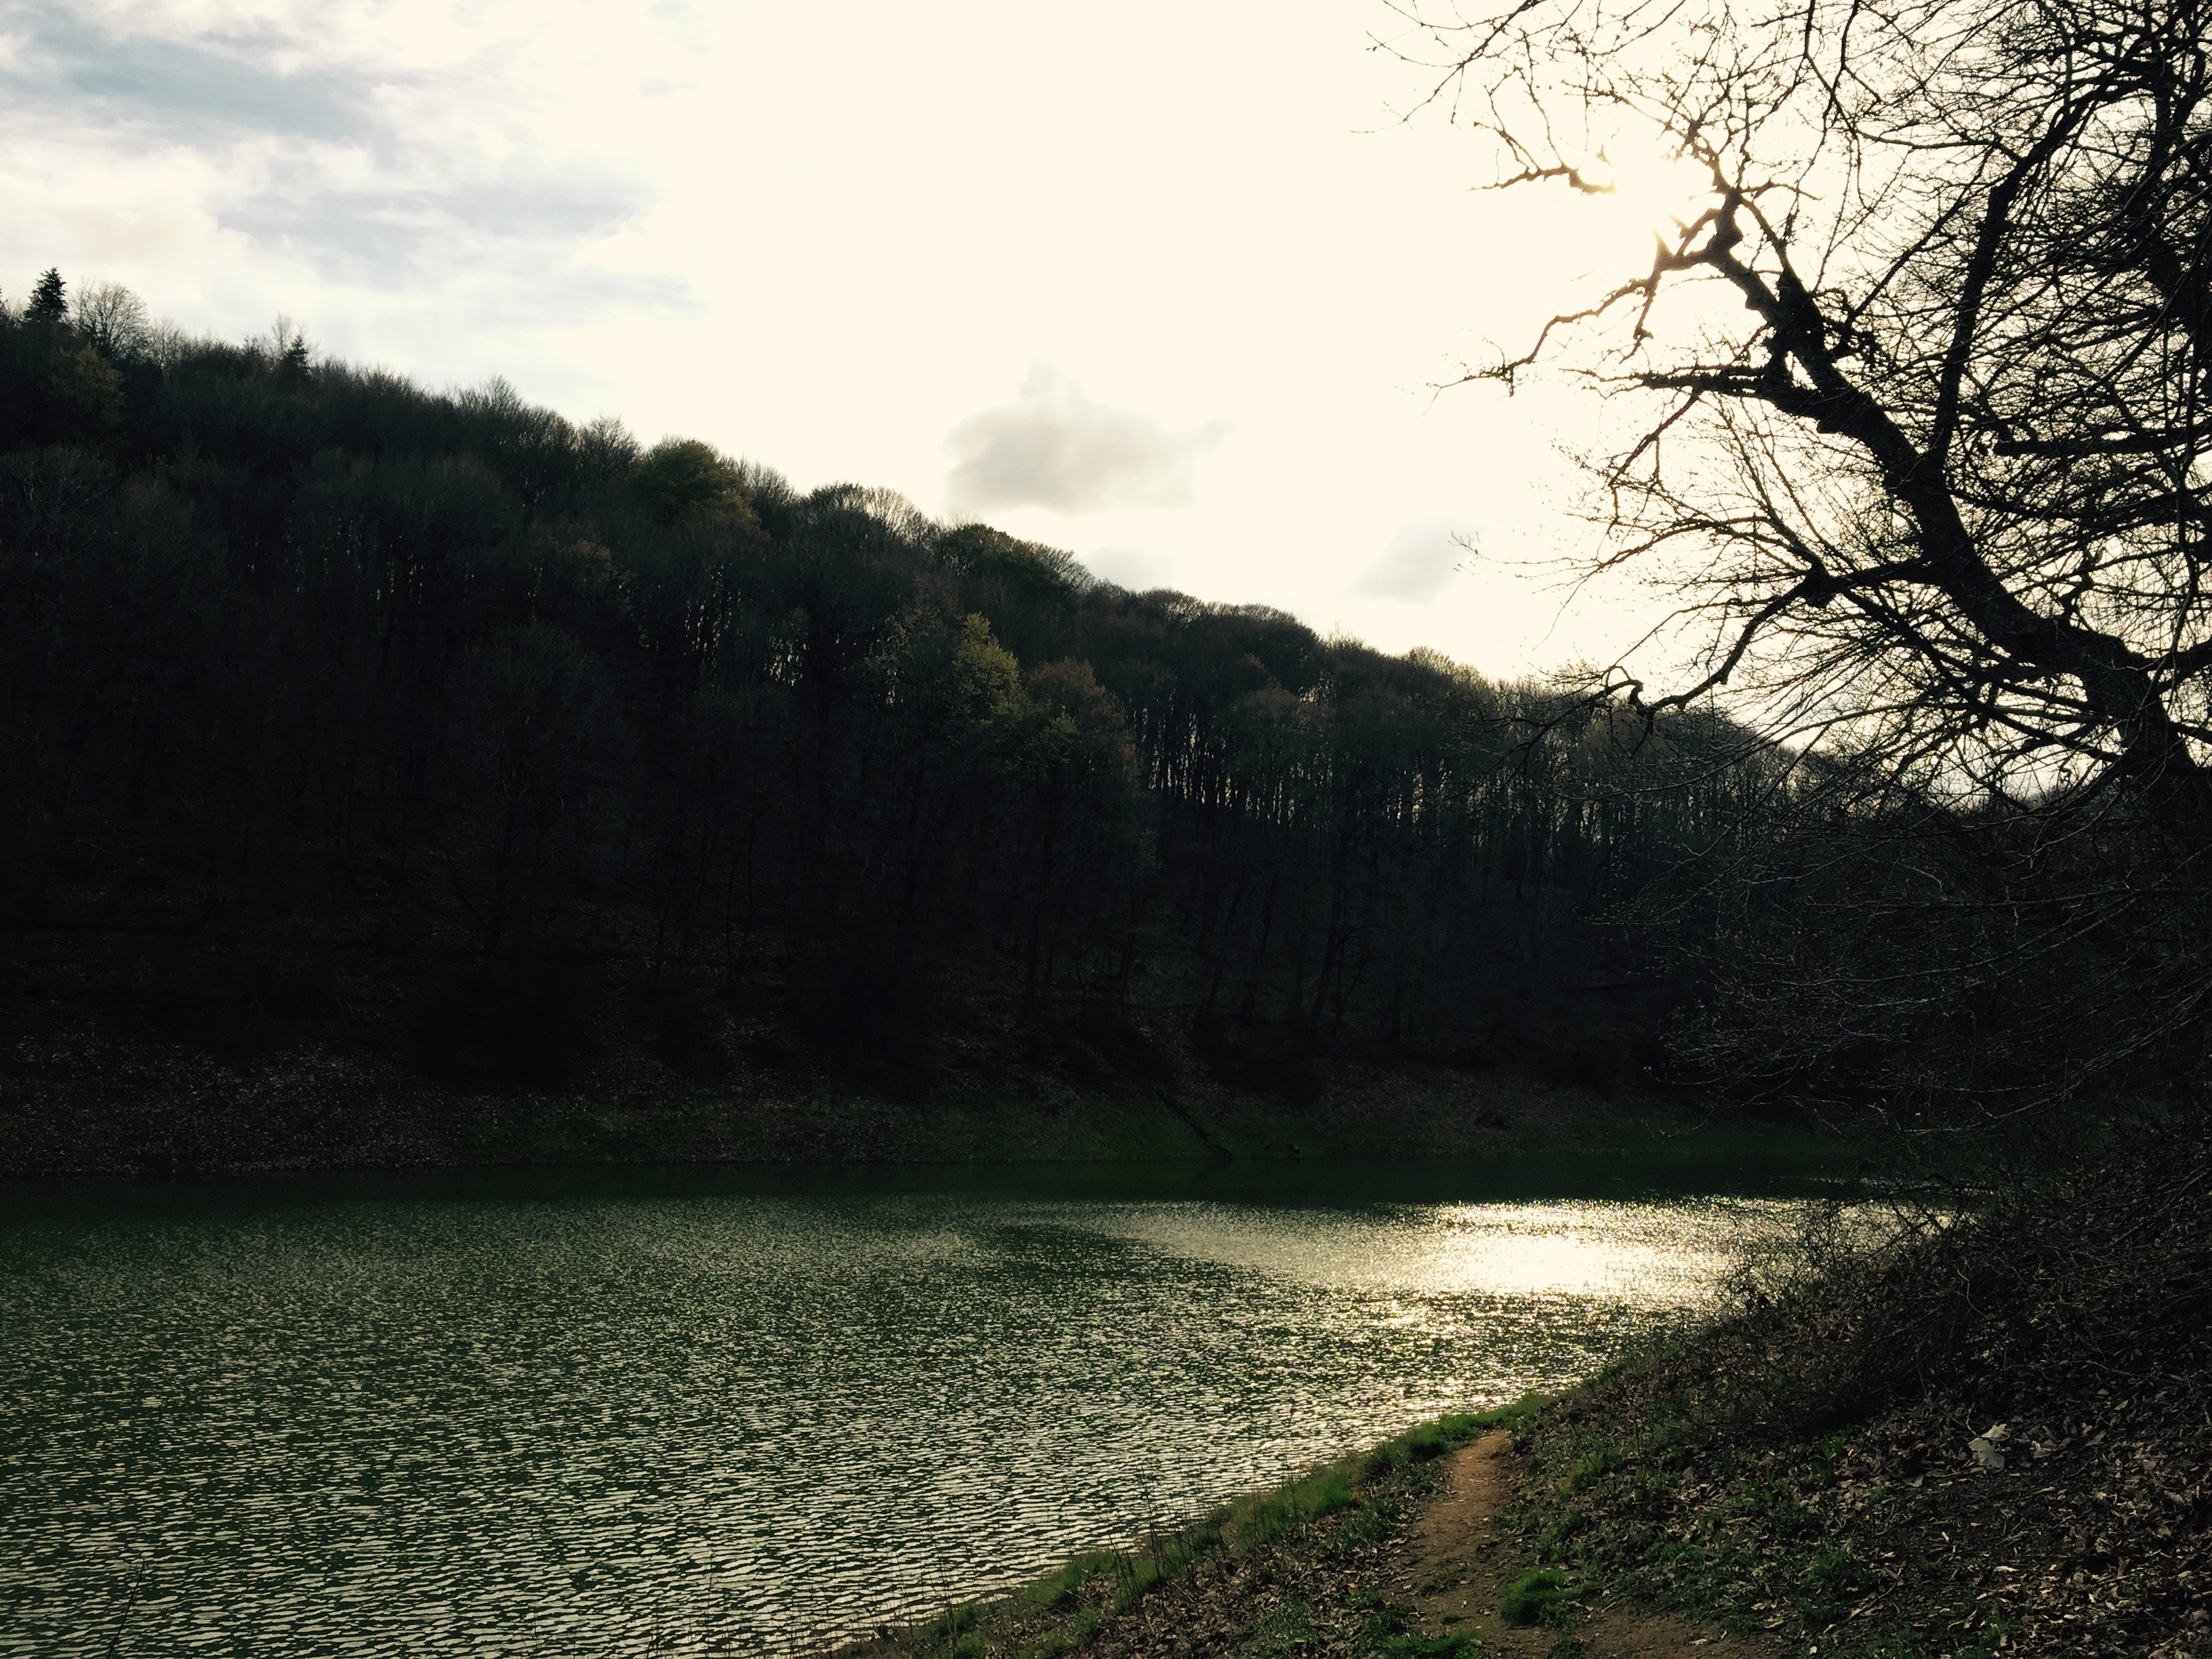
landscape, tree, water, nature, forest, grass, rock, wilderness, mountain, cloud, sunset, sunlight, morning, leaf, hill, lake, dawn, river, reflection, autumn, reservoir, body of water, loch, rural area, atmospheric phenomenon, woody plant